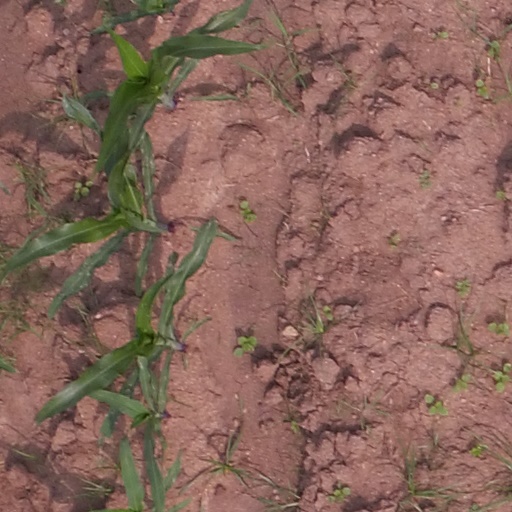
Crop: maize; corn